Chris Führich

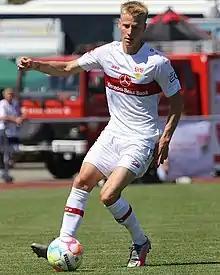
Führich playing for VfB Stuttgart in 2022

Chris Jan Führich (born 9 January 1998) is a German professional footballer who plays as a central midfielder or left winger for Bundesliga club VfB Stuttgart and the Germany national team.